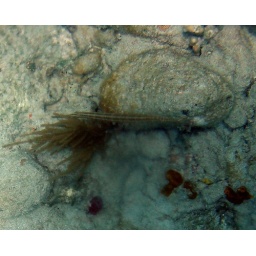
It was unfortunate that he drifted under my shadow, but at least he was clear of plants and somewhat visible.